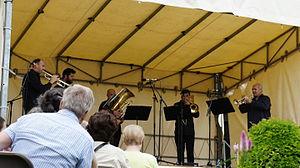
lors des Flâneries musicales 2013, jardin Deneux .
Le Quintette Magnifica est un quintette de cuivres professionnel classique français, fondé en 1985, lauréat de la Fondation Yehudi Menuhin en 1986, Premier prix du concours international de Baltimore en 1989 et lauréat du Concours international de Quintette de cuivres de Narbonne en 1990.